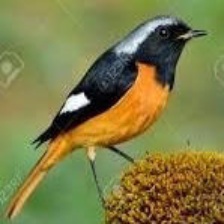
Species: DAURIAN REDSTART
Scientific name: PHOENICURUS AUROREUS